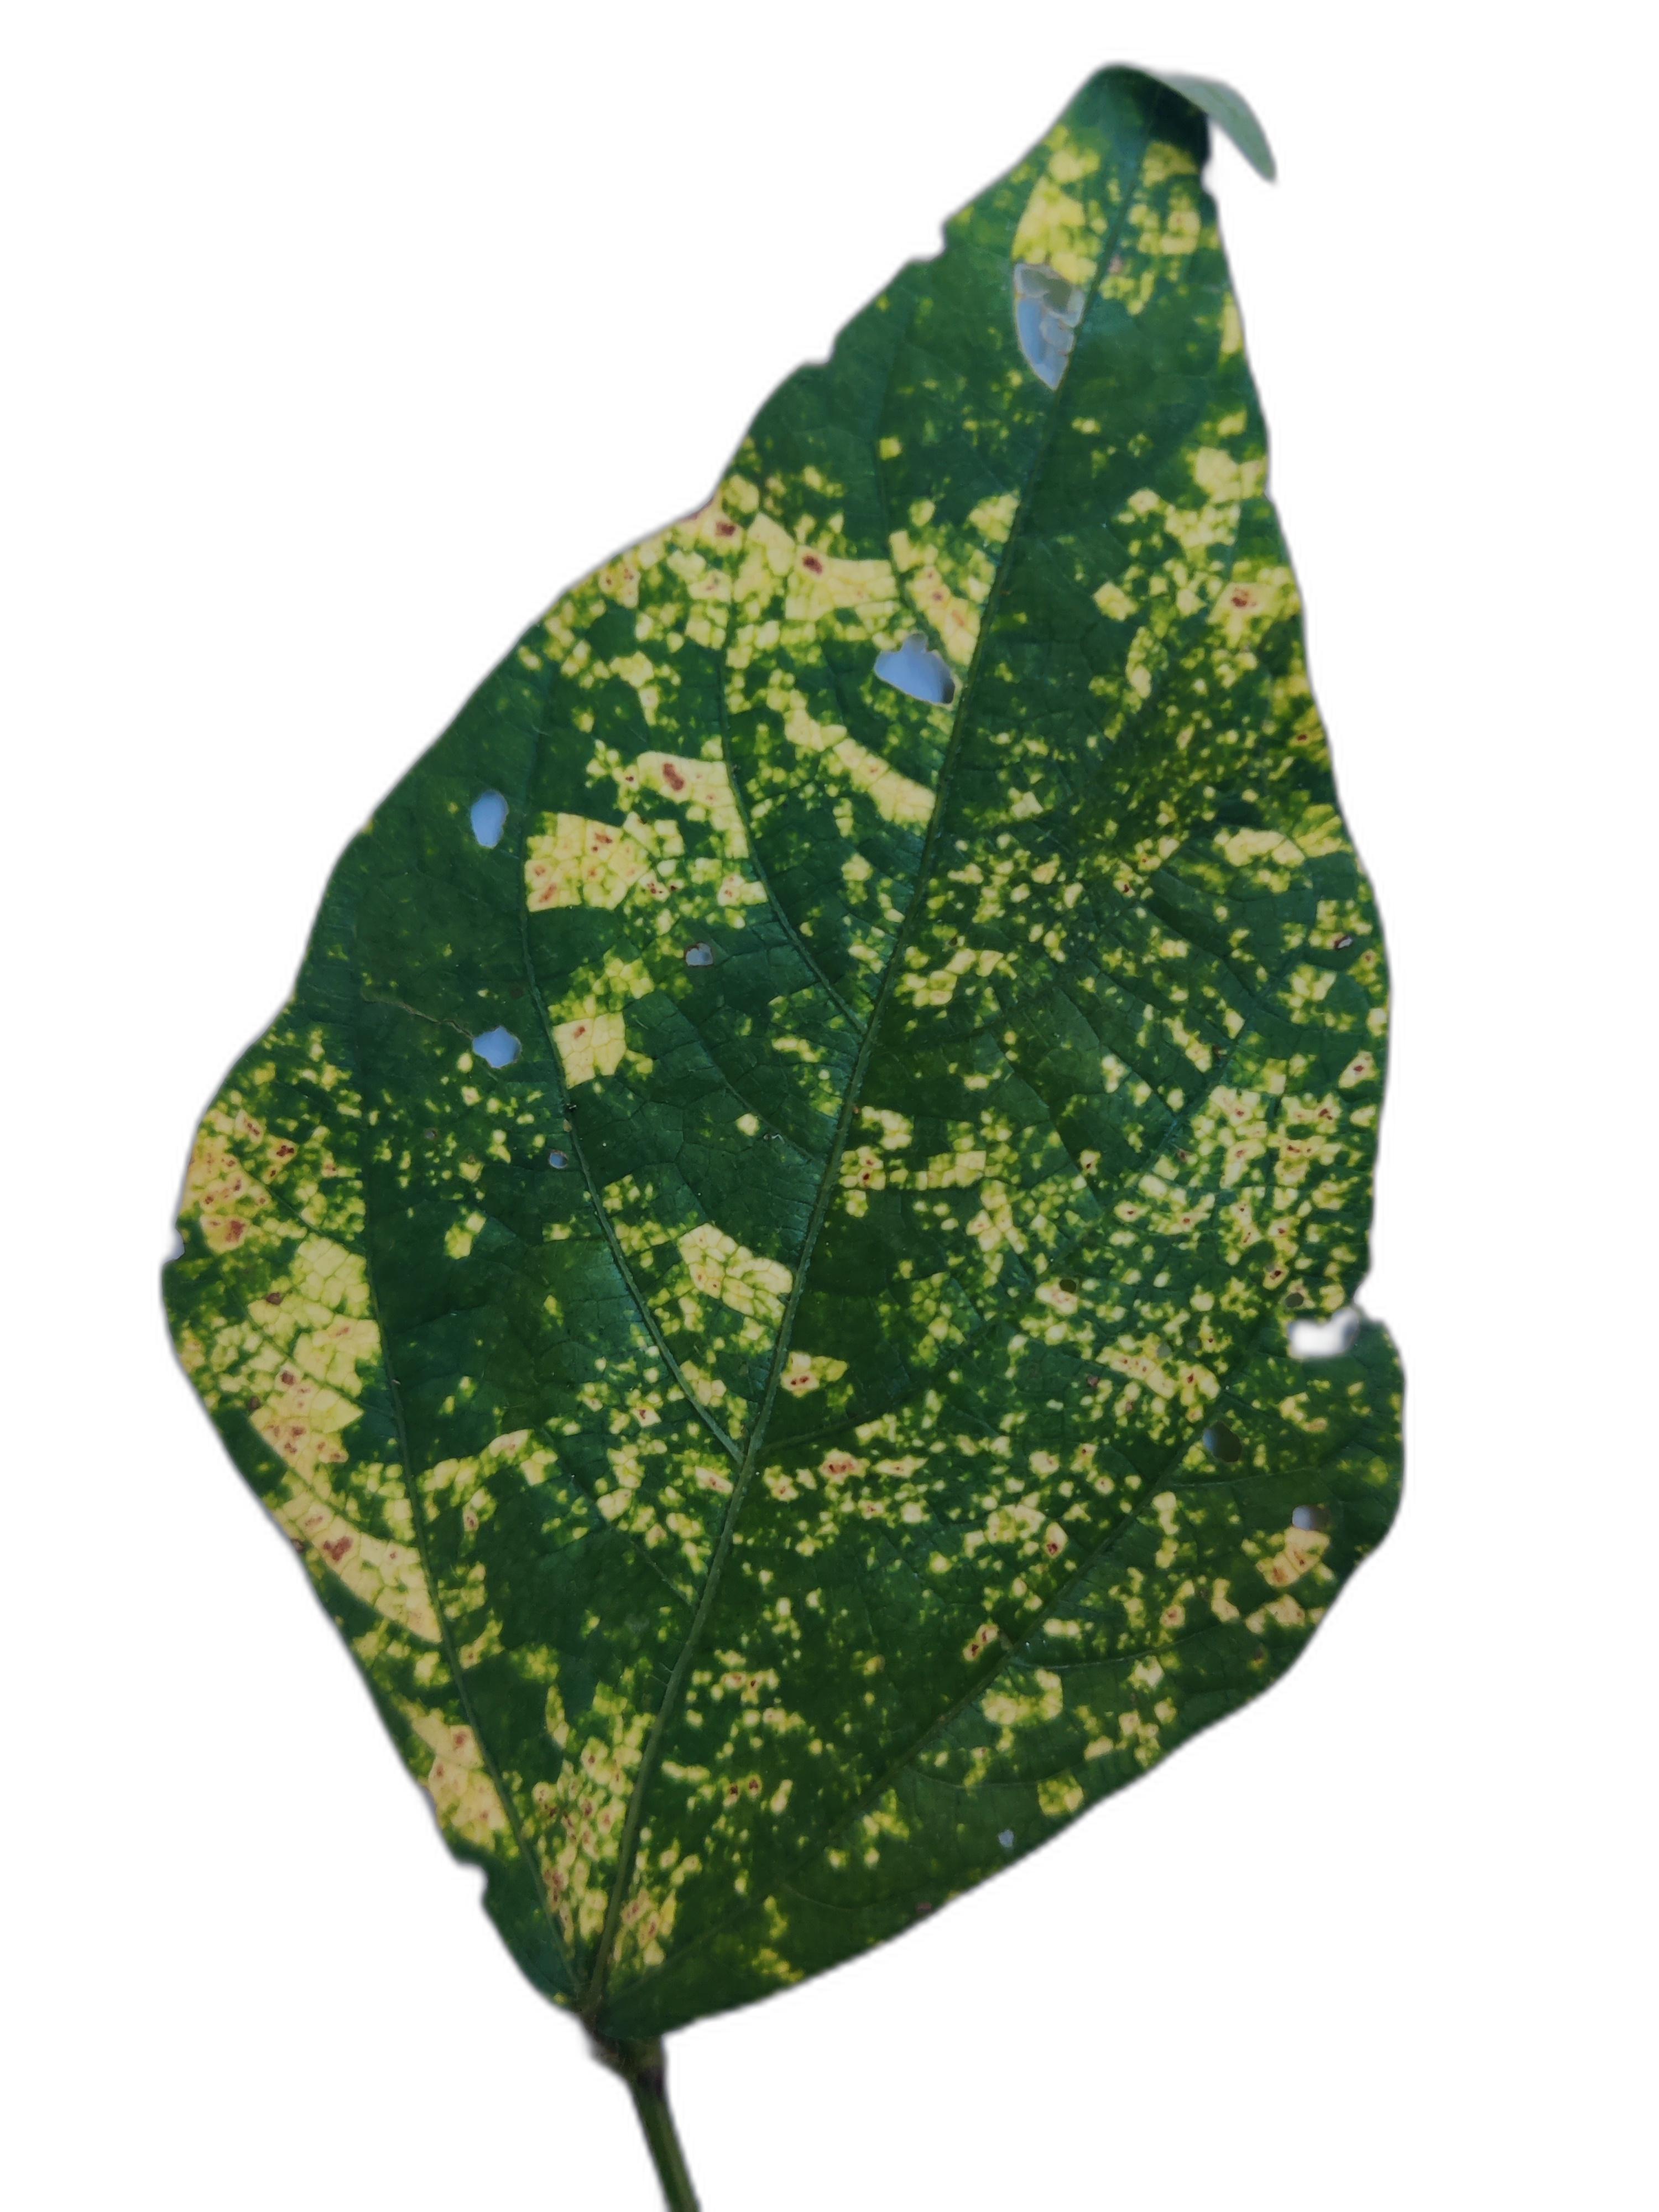
Label: Yellow Mosaic